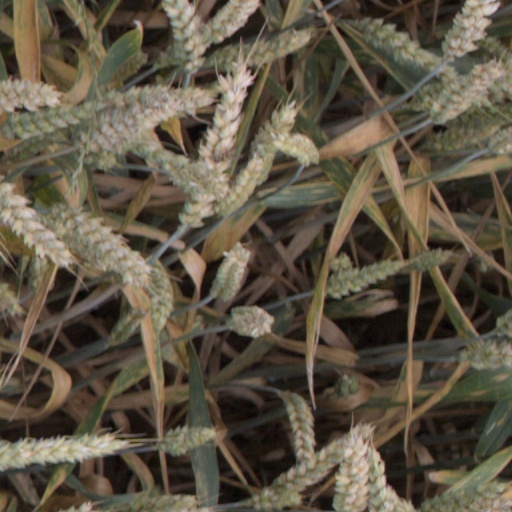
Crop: wheat